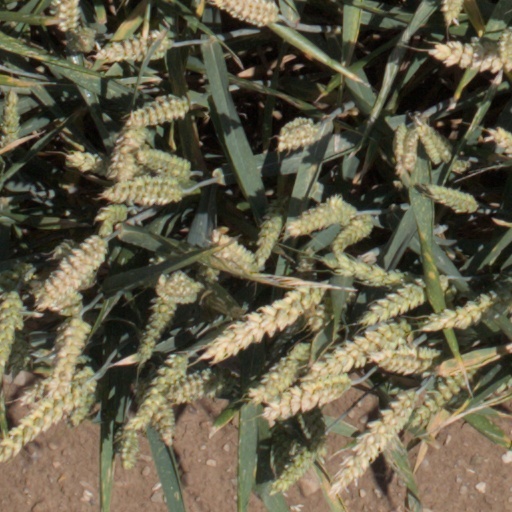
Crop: wheat